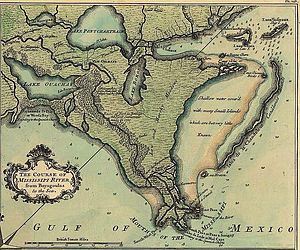
Slaget ved New Orleans (1815) / Slaget ved Lake Borgne
Kort over det sydøstlige Louisiana fra 1700-tallet
Slaget ved New Orleans blev udkæmpet den 8. januar 1815 og var det sidste store slag i den britisk-amerikanske krig. Amerikanske styrker under generalmajor Andrew Jackson, besejrede en invaderende britisk hær, som ville besætte New Orleans og det enorme område, som USA havde fået kontrol over ved Louisiana-købet. Gent-traktaten, som var blevet underskrevet den 24. december 1814, blev ratificeret af Prinsregenten den 30. december og af det amerikanske senat den 16. februar 1815. Kampene fortsatte indtil slutningen af februar da officielle sendebud nåede frem og bekendtgjorde freden for de kæmpende i Louisiana. Slaget om New Orleans er almindeligt anerkendt som den største amerikanske sejr til lands under krigen.